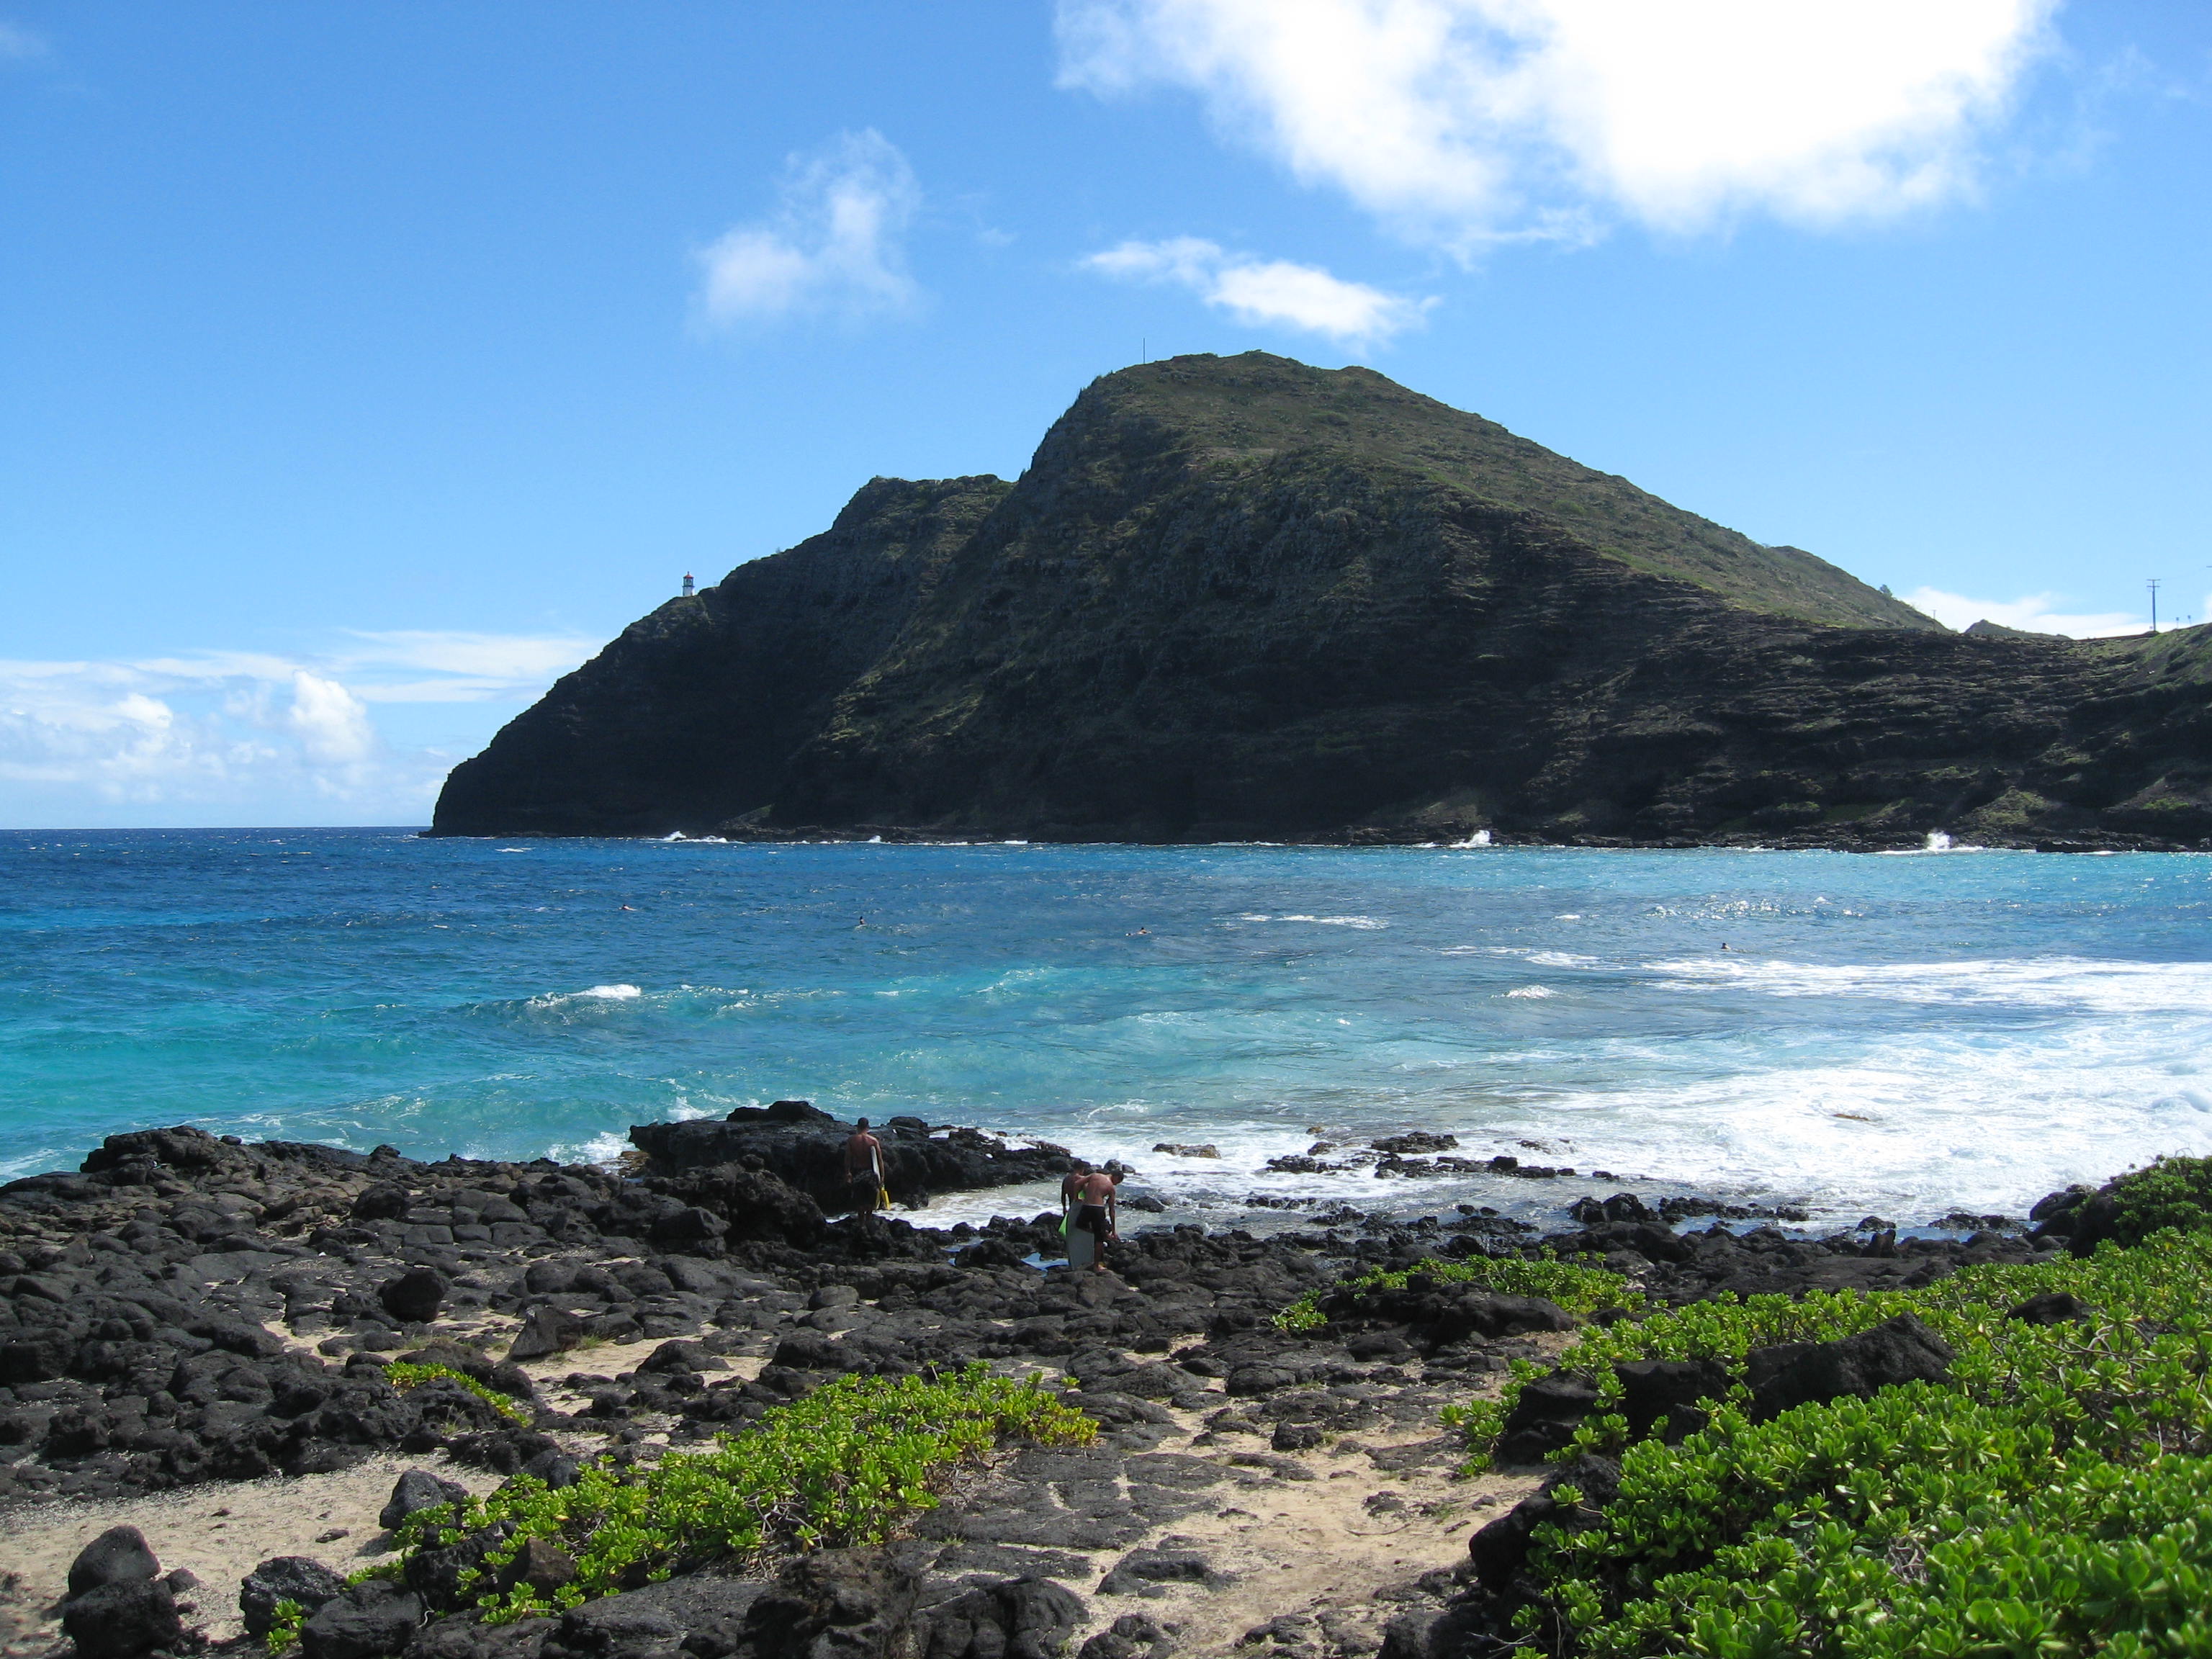
beach, sea, coast, nature, rock, ocean, shore, vacation, cliff, cove, bay, island, hawaii, terrain, body of water, creativecommons, beaches, oahu, loch, cape, shores, islet, landform, geographical feature, promontory